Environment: real
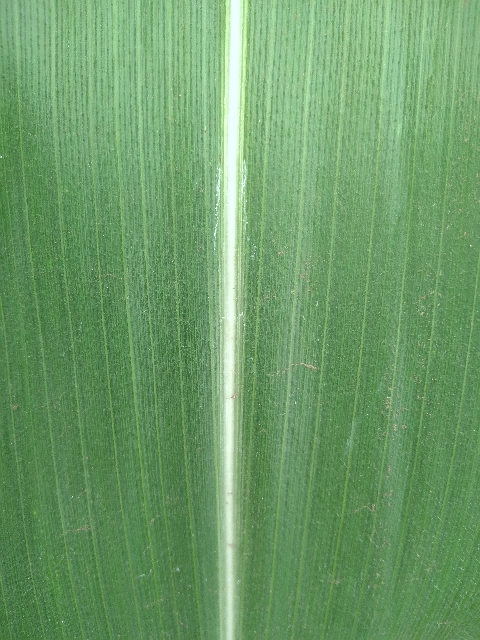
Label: healthy